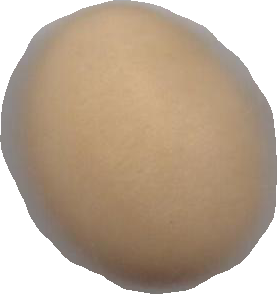
Variety: Dega